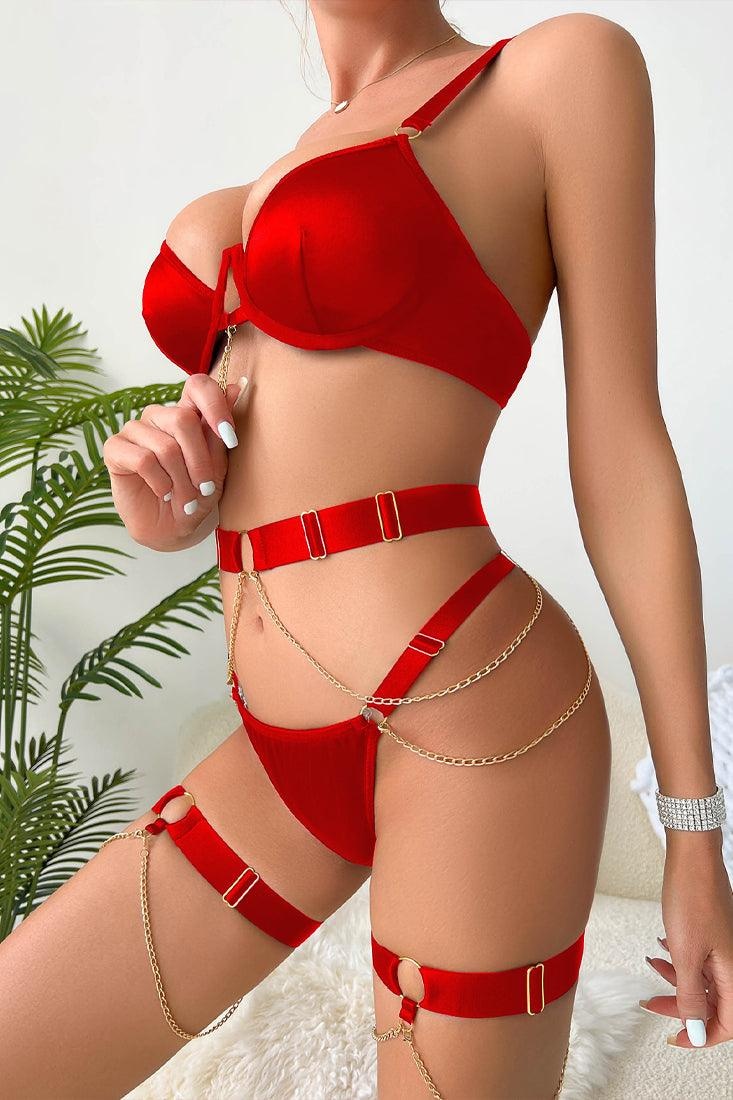
Red Satin Wired Bandage Gold Chain Thong Garter Belt 5Pc Sexy Lingerie Set
Elevate your lingerie game with this daring 5-piece set. Red satin, wired bandage, and gold chain details make for a seductively unique thong and garter belt combo. Includes matching handcuffs and choker for an added twist. Who says lingerie can't have a little fun?
Brand: XOINXO
Category: Apparel & Accessories > Clothing > Lingerie > Lingerie Accessories > Garter Belts